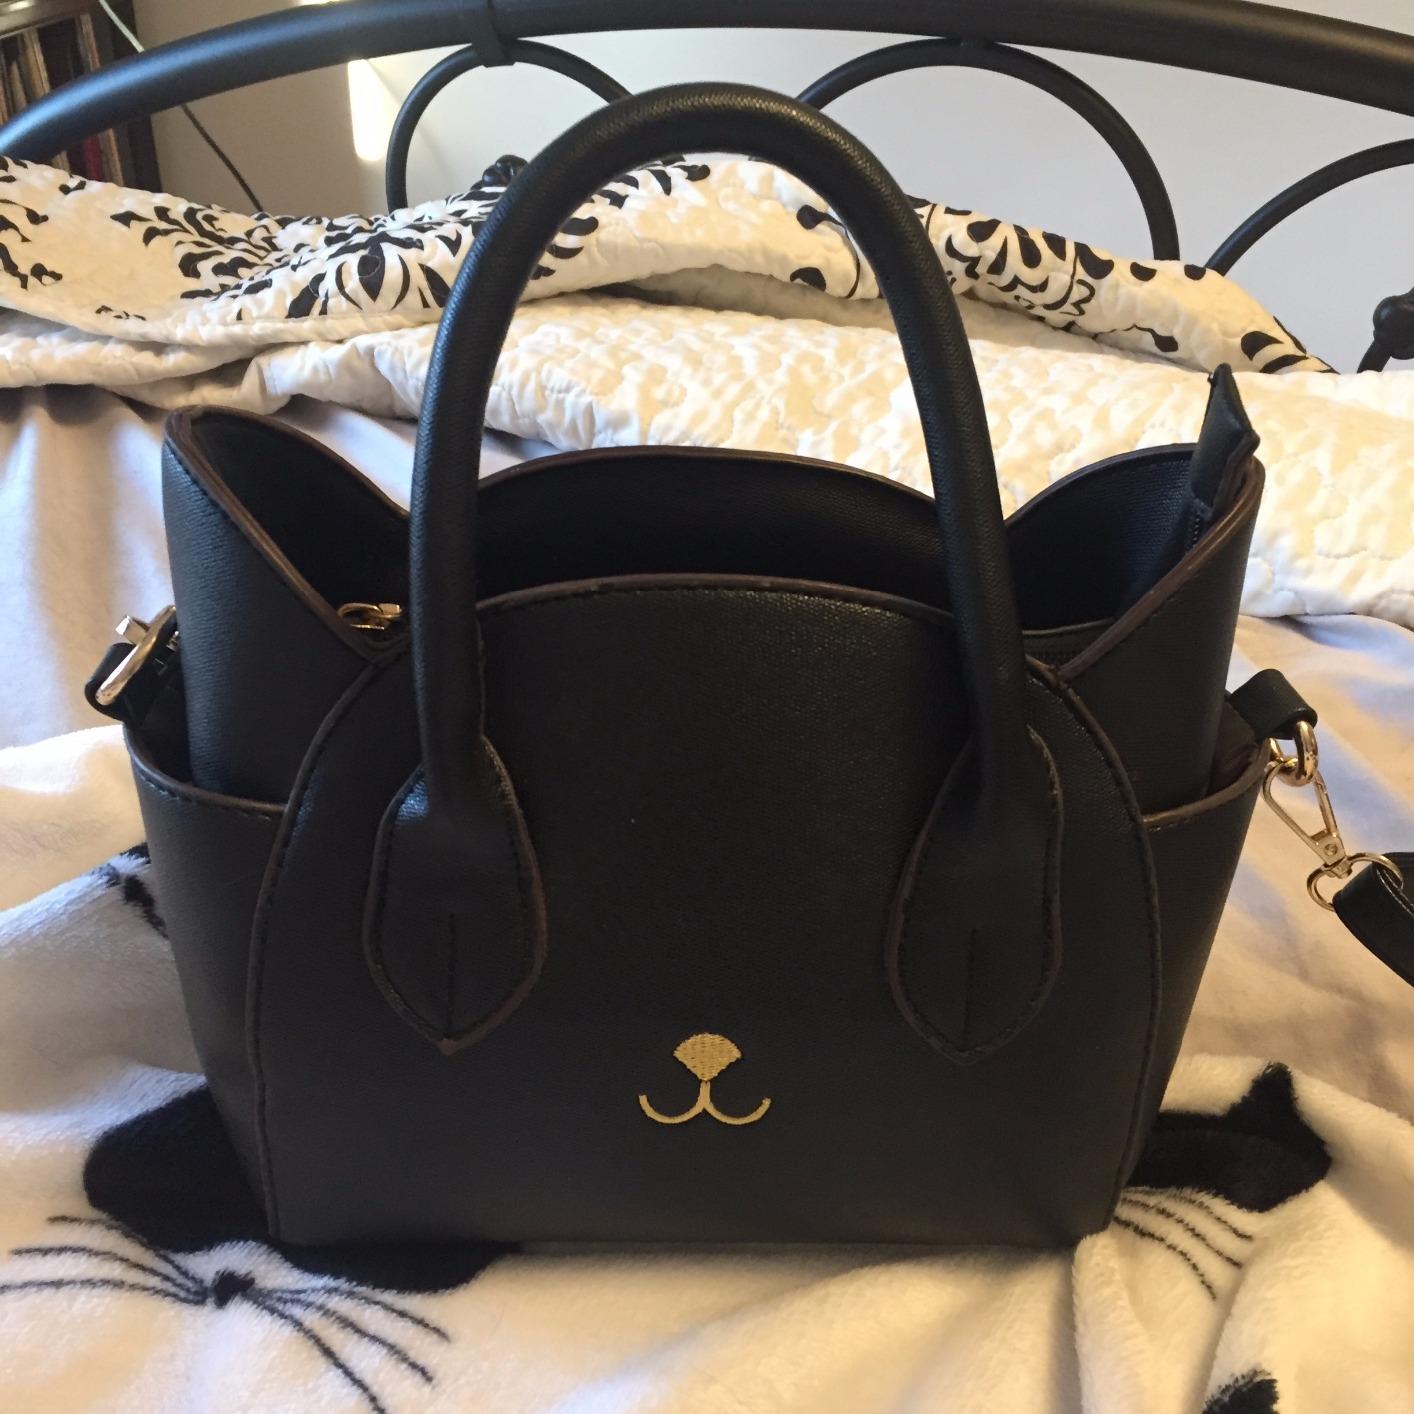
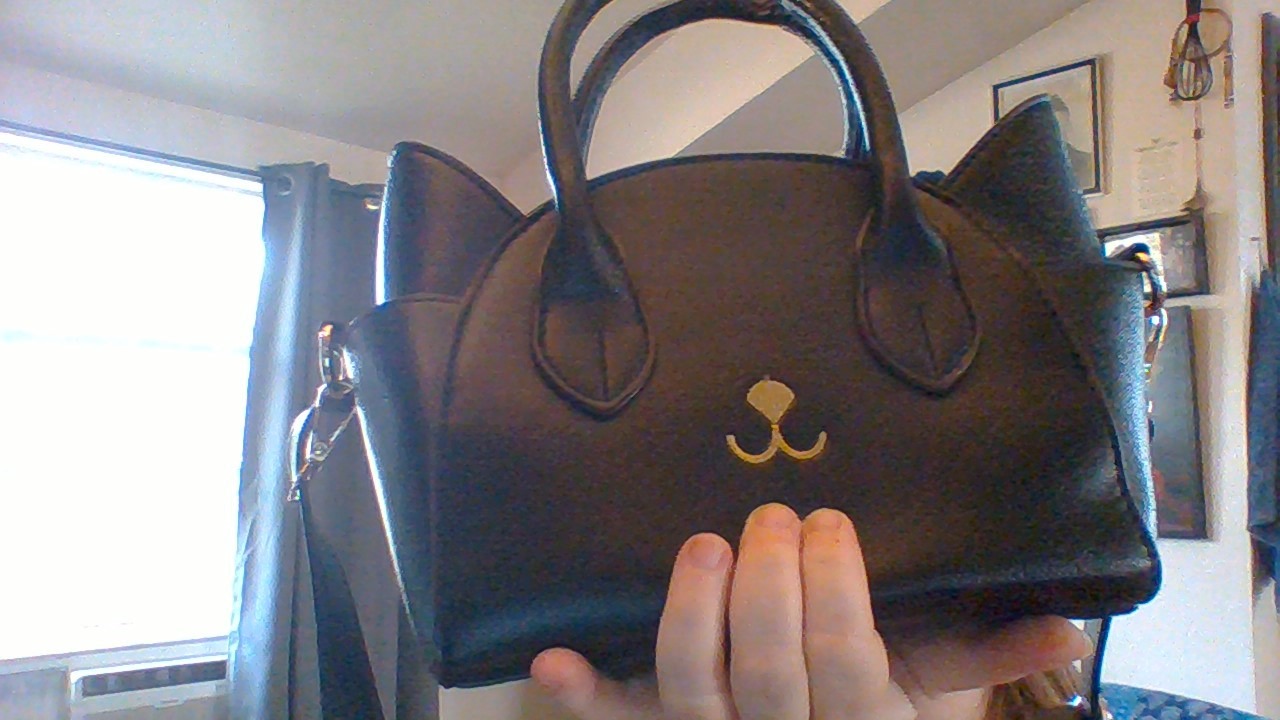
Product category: accessories_handbag
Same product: yes